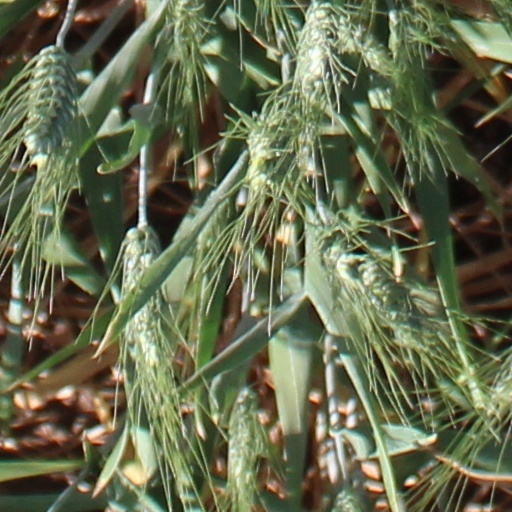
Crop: wheat